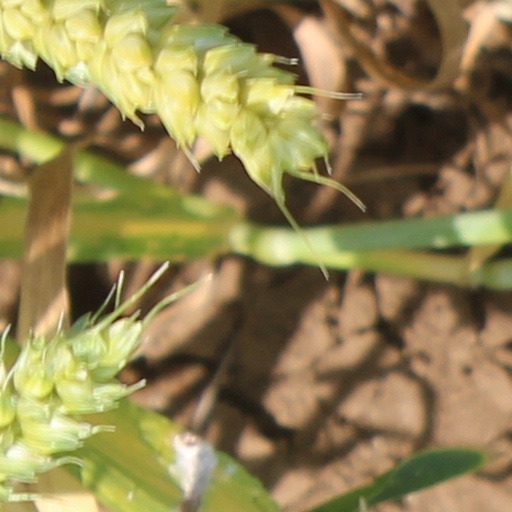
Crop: wheat